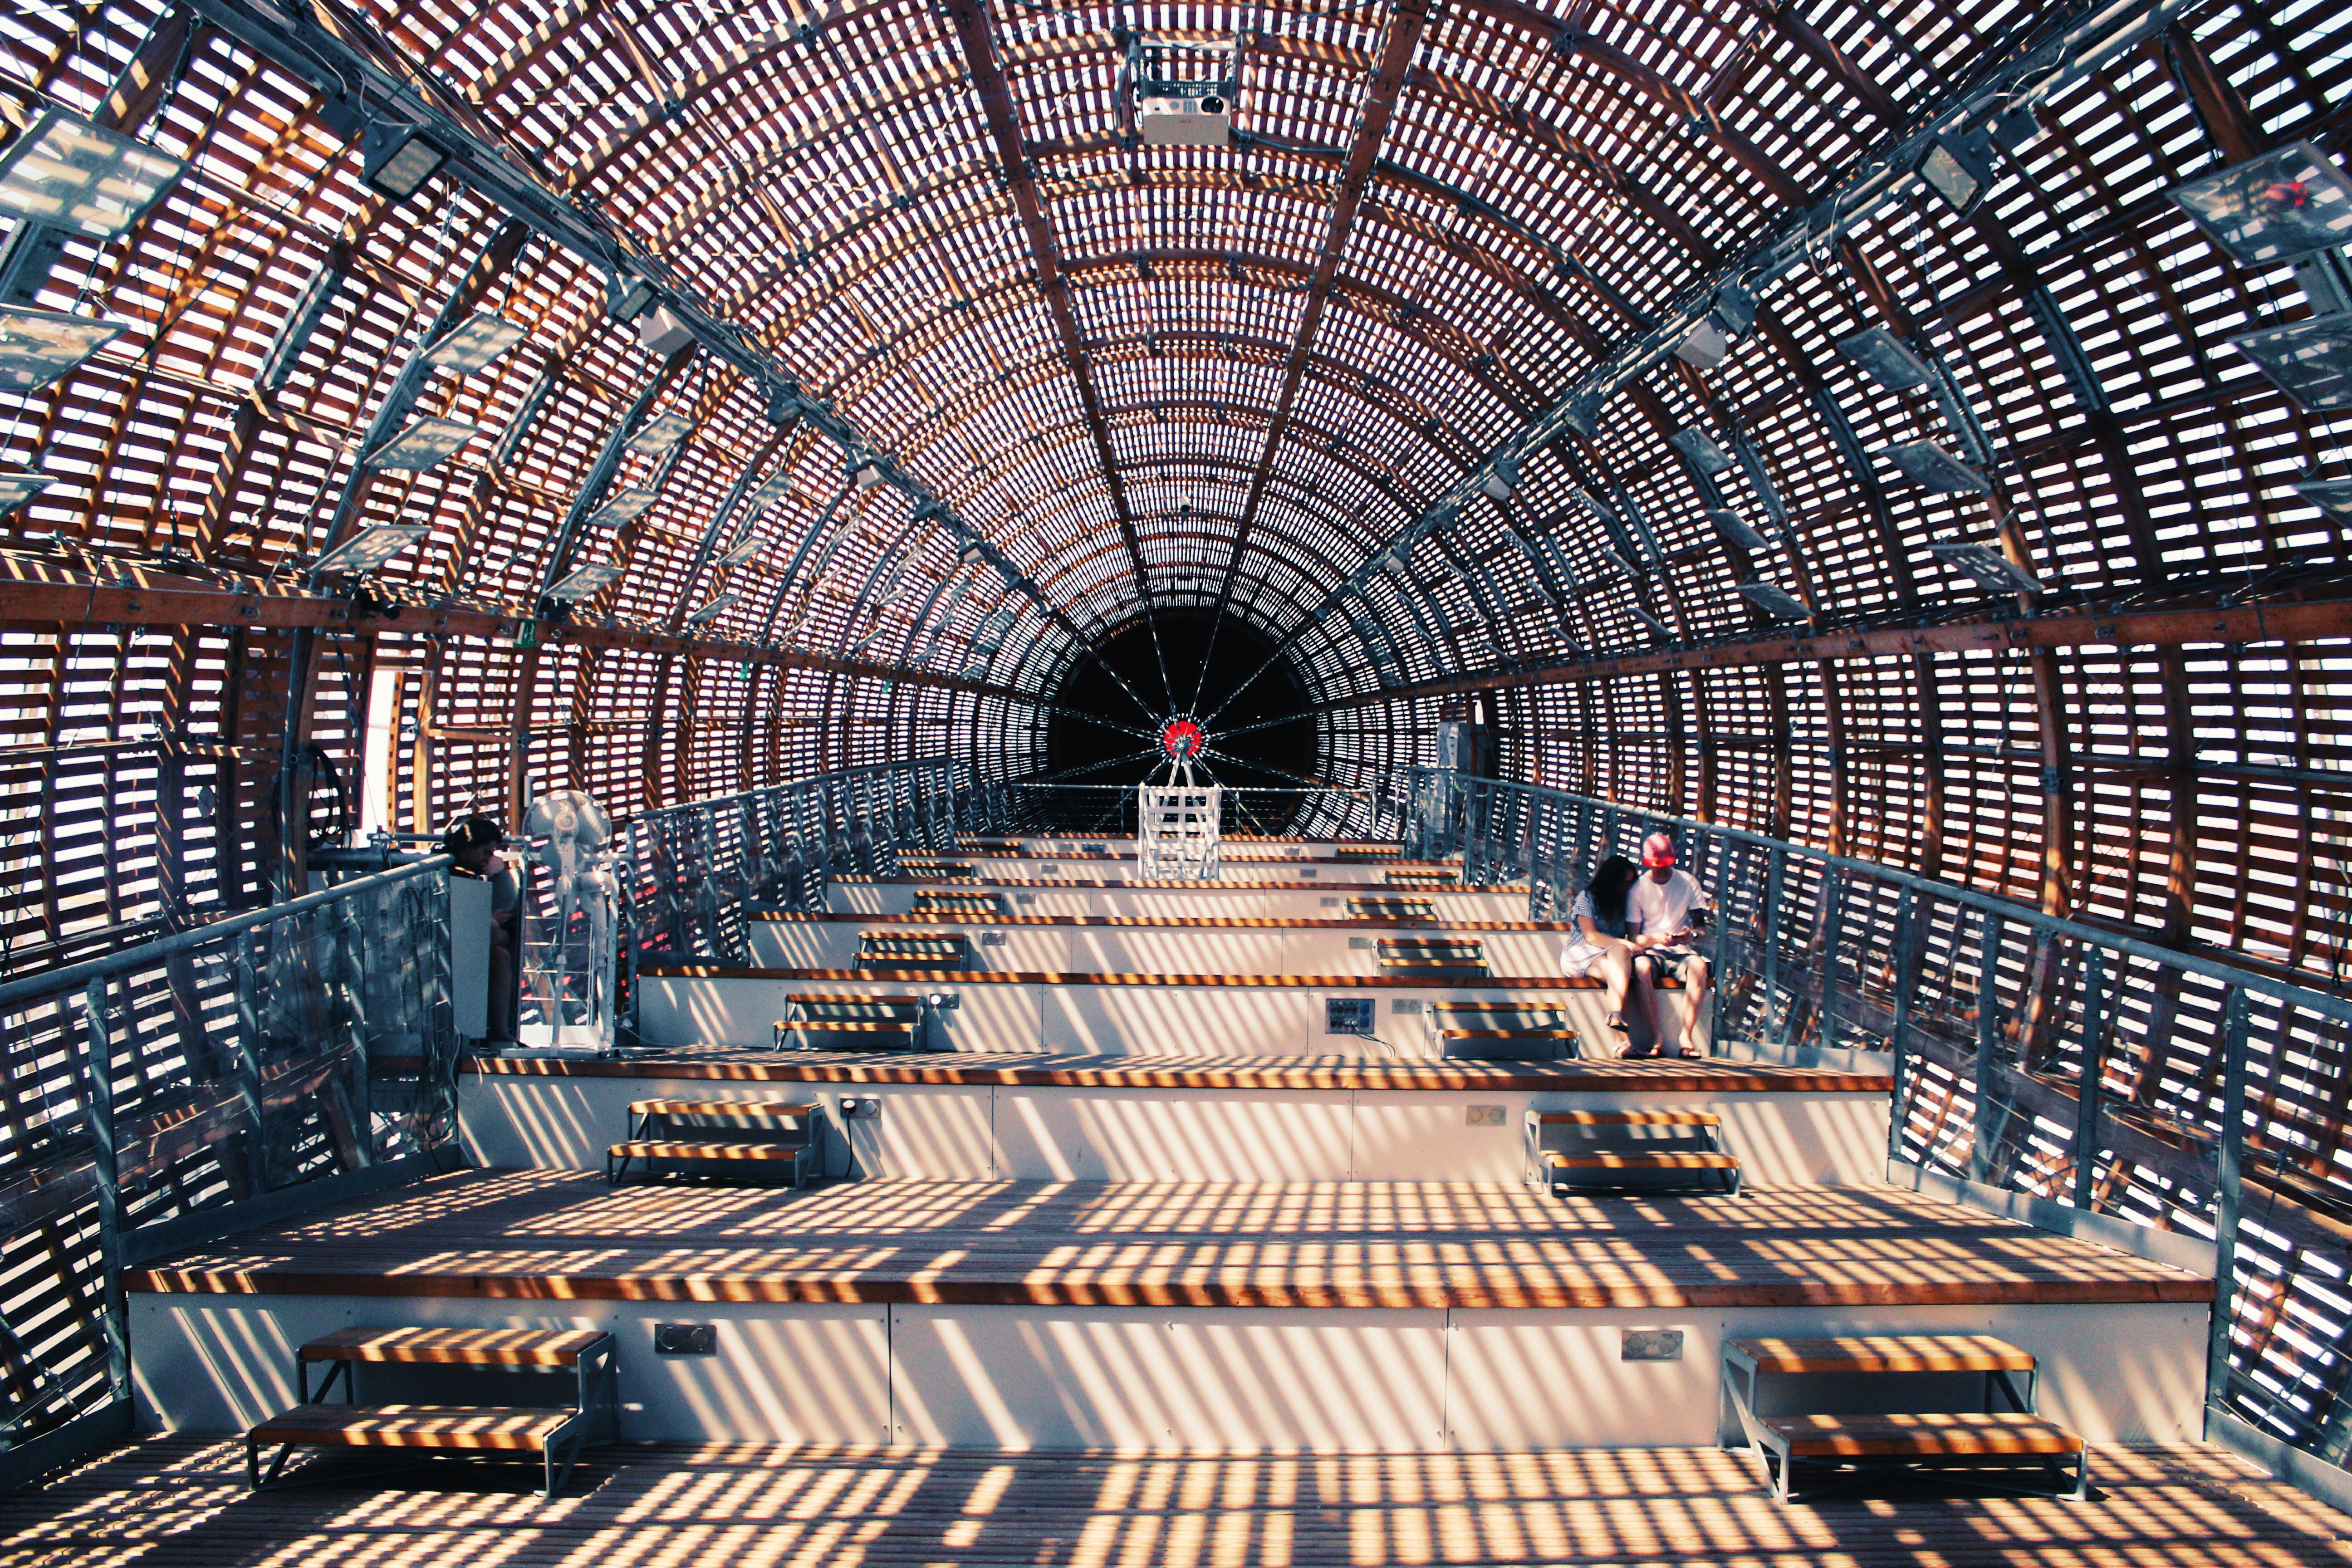
architecture, symmetry, building, line, roof, arch, city, metal, steel